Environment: real
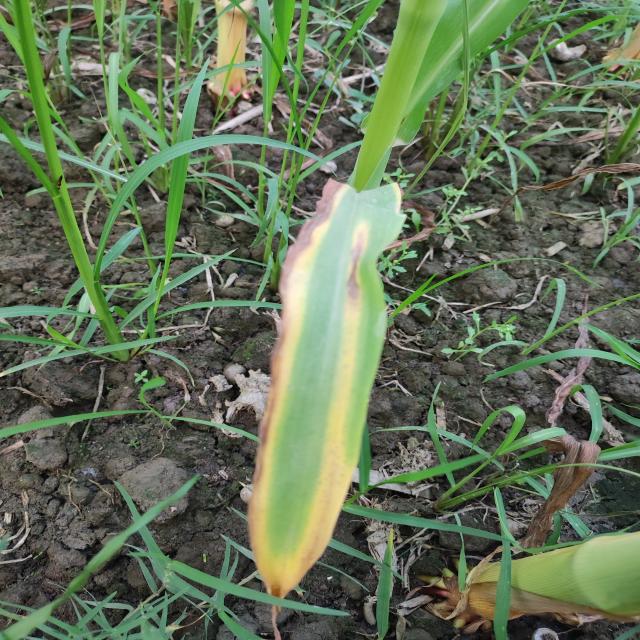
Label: potassium_deficiency